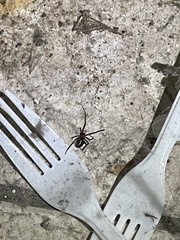
Species: Lactrodectus_hesperus